Pallister, Greenwich

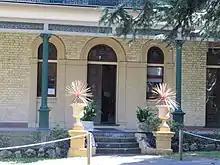
Main entrance

Pallister is a two-storey Late Victorian house with substantial additions to the western side of the building dating from 1937-38 from when the house was adapted as a girls' school for the Church of England.